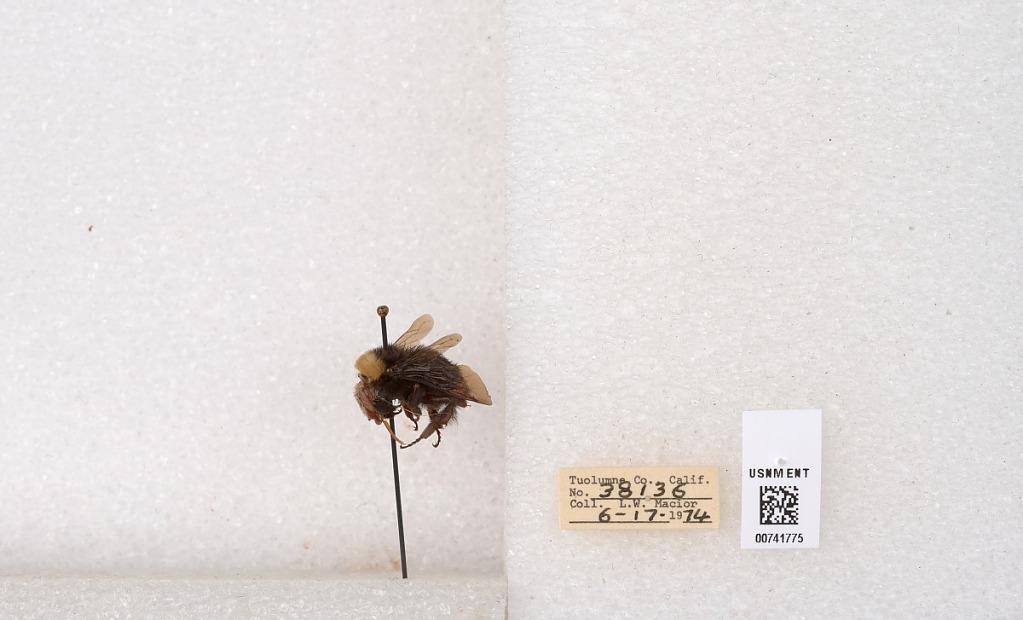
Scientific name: Bombus (Pyrobombus) vosnesenskii Radoszkowski
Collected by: L. Macior
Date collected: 1974-6-17
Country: United States
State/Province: California
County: Tuolumne
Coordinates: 37.9712, -120.228